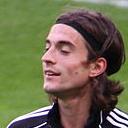
Age: 23